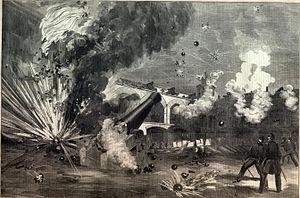
La bataille du fort Sumter désigne le bombardement des 12 et 13 avril 1861 par l'armée des États confédérés qui visait à déloger la garnison fédérale occupant le Fort Sumter à l'entrée de la baie de Charleston en Caroline du Sud. Cette bataille, qui n'a pas fait de morts, déclenche la guerre de Sécession aux États-Unis, conflit le plus meurtrier de l'histoire du pays.